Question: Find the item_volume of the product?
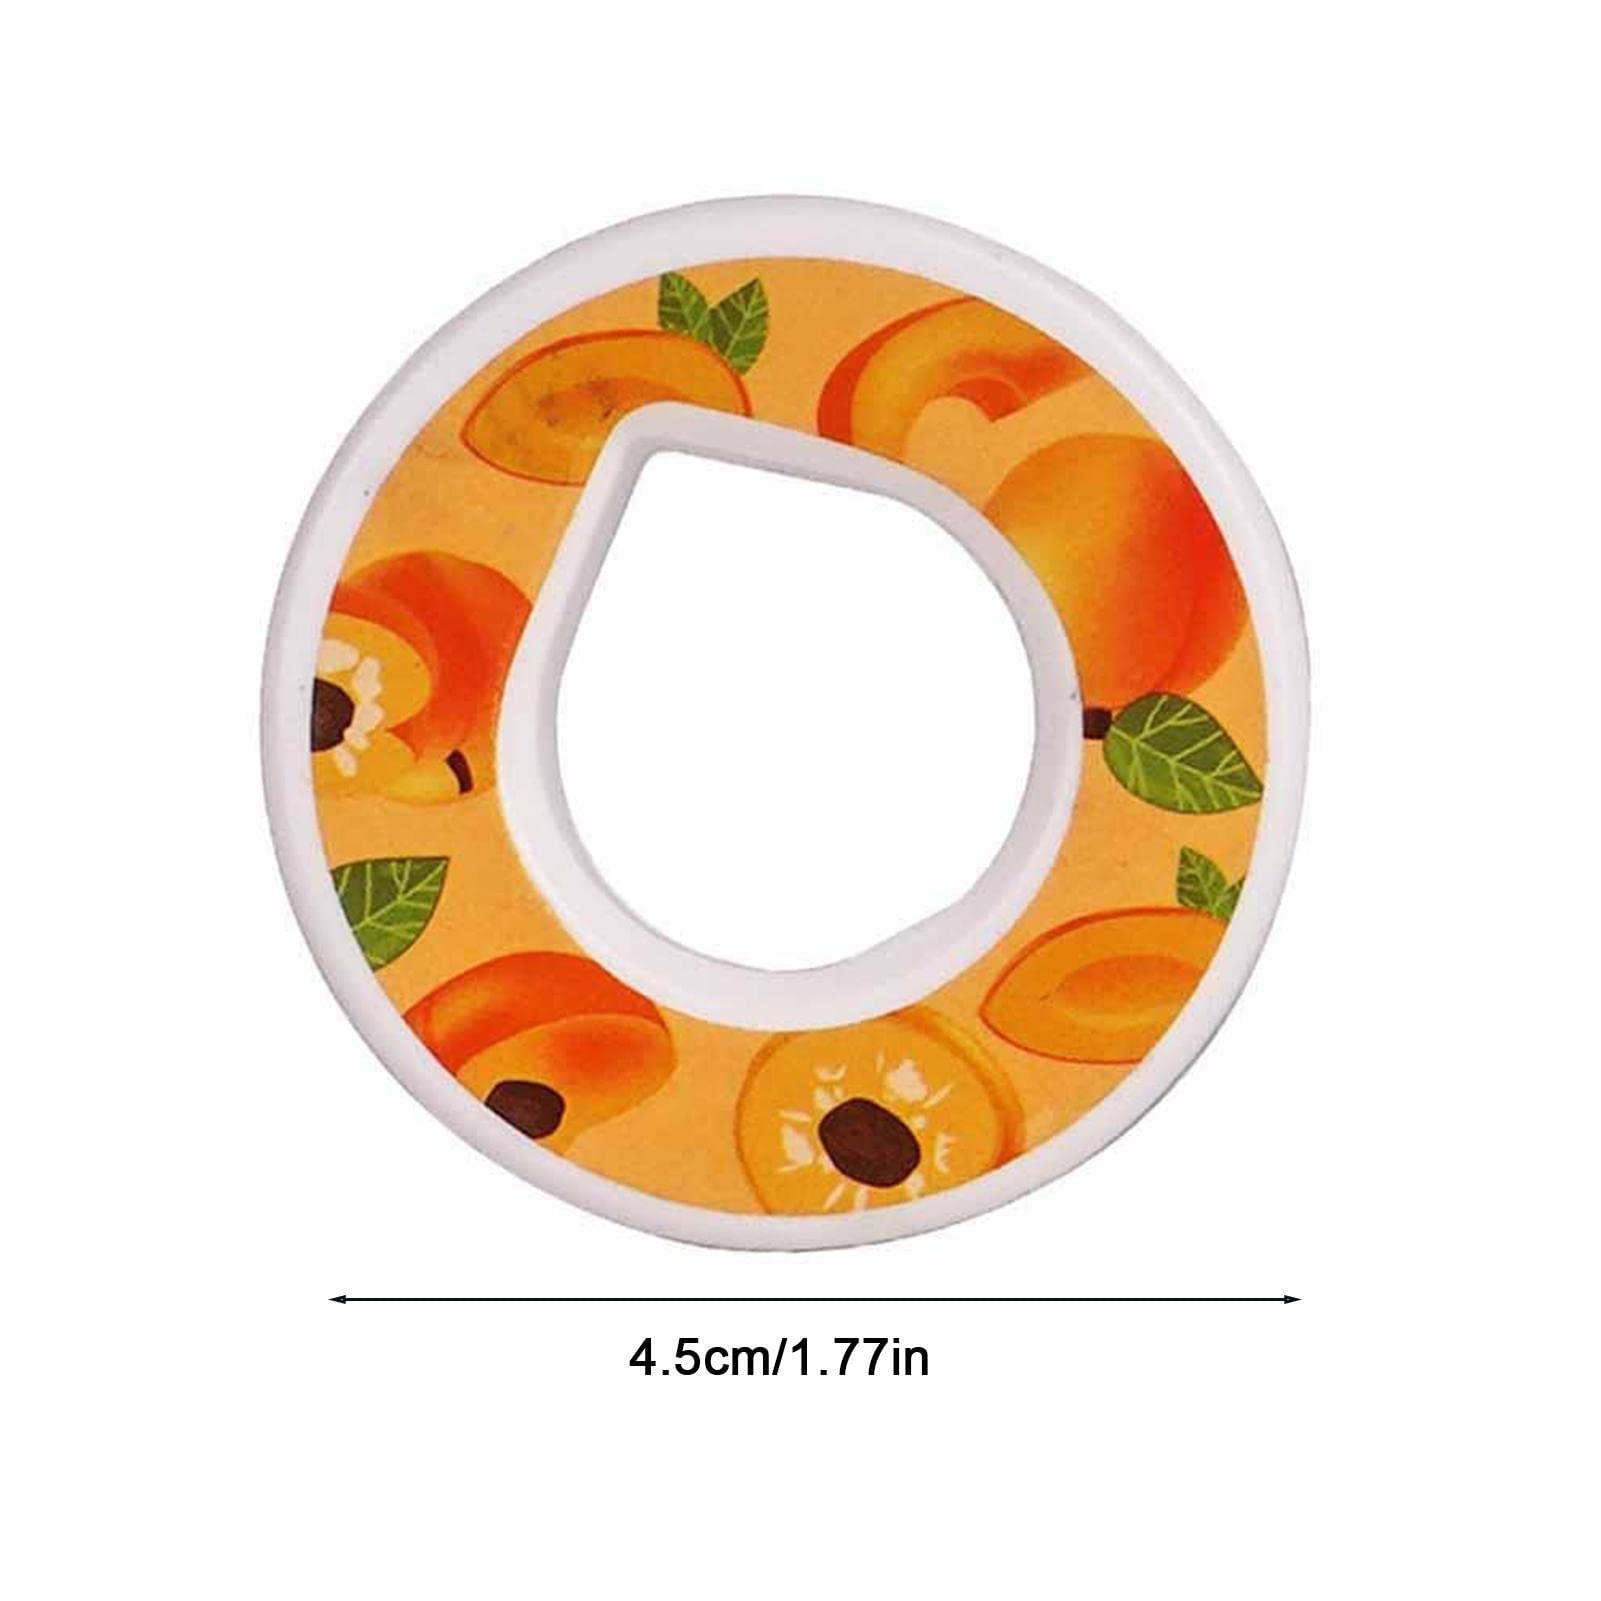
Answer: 4.5 cubic inch